Karel Vítězslav Mašek

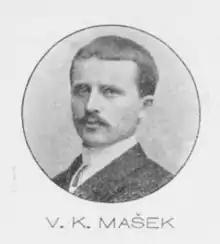
Karel Vítězslav Mašek, from "Zlatá Praha" (1903)

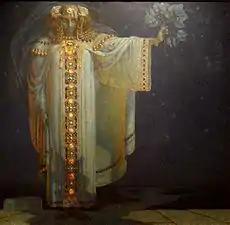
Libuše (1893)

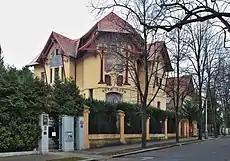
Slavíčkova, his villa in Bubeneč

Karel Vítězslav Mašek (1 September 1865, Prague - 24 July 1927, Prague) was a Czech painter, architect, illustrator and art professor.